Tilden Regional Park

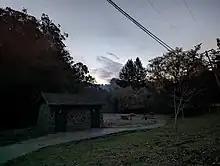
Stone restrooms at Big Leaf Picnic Area

At the June 4, 1936 board meeting of East Bay Regional Park District, the same meeting that authorized the land purchase, the Board appropriated $63,428 in local funds for park development. In doing so, they met their matching fund obligation in order to qualify for $1 million in federal relief funds for park development.